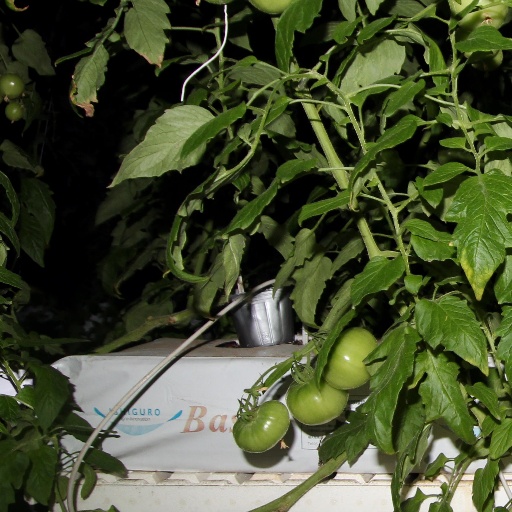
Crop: tomato